Dianthus caespitosus

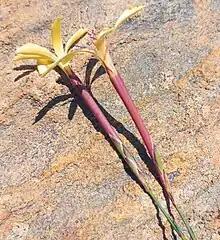
The distinctive elongated calyx of "Dianthus caespitosus" has 3-4 pairs of bracts at its base.

"Dianthus caespitosus" is a spreading or tufted herbaceous perennial reaching 40 cm high, with linear (60mm x 5mm) blue-grey leaves along the stems (leaves usually deciduous or absent below crowns).